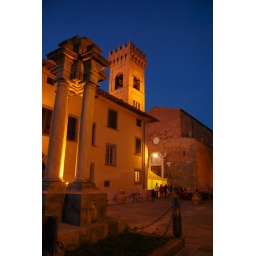
Piazzetta con monumento e torre - square tower and monument in Montecarlo